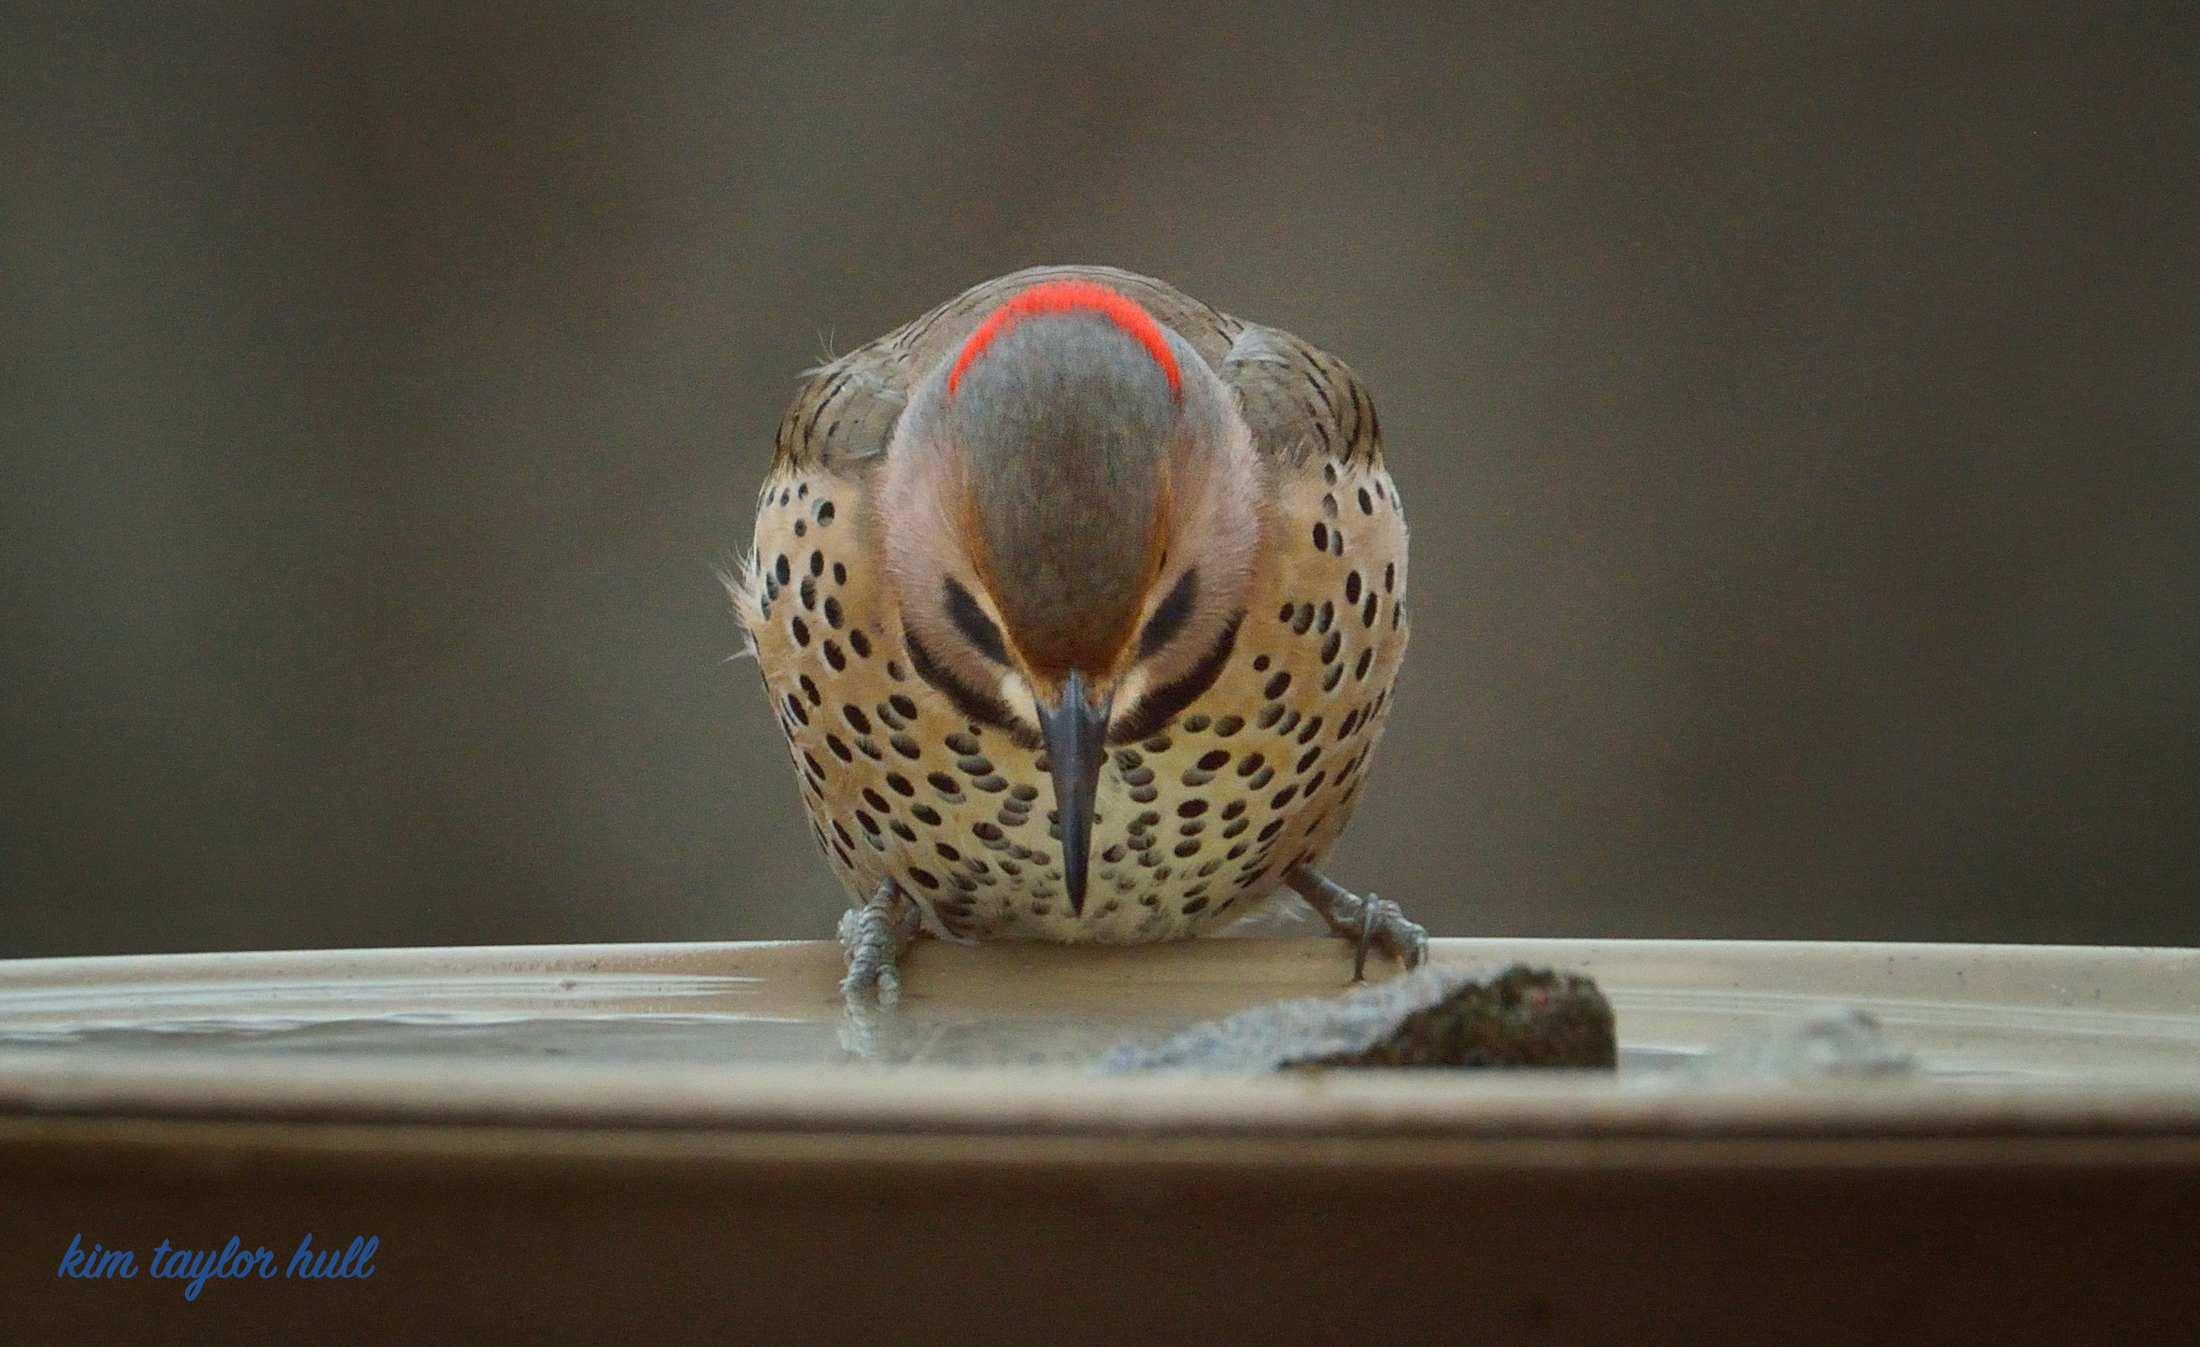
water, winter, bird, wildlife, beak, fauna, close up, birds, vertebrate, finch, bluebirds, parakeet, cardinal, whitecrownedsparrow, nikond800, missouri, nothernflicker, polatvortex, heatedbirdbath, macro photography, perching bird, common pet parakeet